Leshara, Nebraska

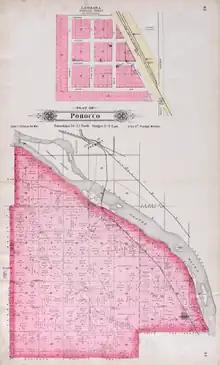
Pohocco Township located in Saunders County, Nebraska (1907)

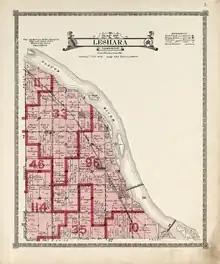
Leshara Township located in Saunders County, Nebraska (1916)

As of the census of 2010, there were 112 people, 48 households, and 27 families living in the village. The population density was . There were 52 housing units at an average density of . The racial makeup of the village was 85.7% White, 1.8% African American, 0.9% Native American, 0.9% Asian, 8.0% from other races, and 2.7% from two or more races. Hispanic or Latino of any race were 9.8% of the population.